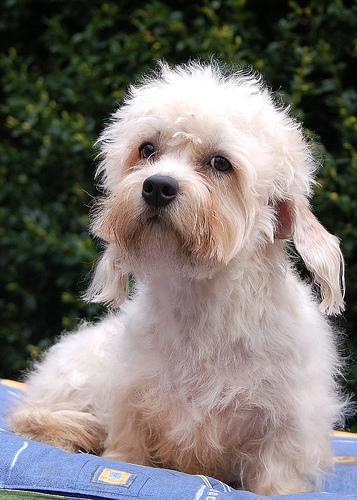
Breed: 211-n000052-Dandie_Dinmont